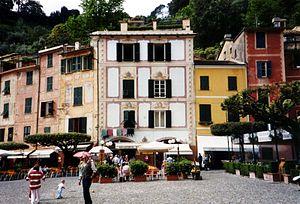
Portofino est une commune de la ville métropolitaine de Gênes en Ligurie, dont Tonio Latrij est le maire.